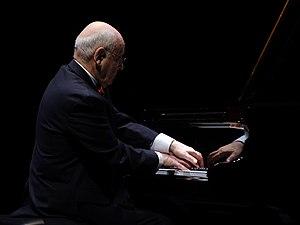
Dominique Merlet en concert au Théâtre de la Ville de Valence (Drôme, France) le 30 avril 2017.
Dominique Merlet est un pianiste, organiste et pédagogue français, né le 18 février 1938 à Bordeaux.